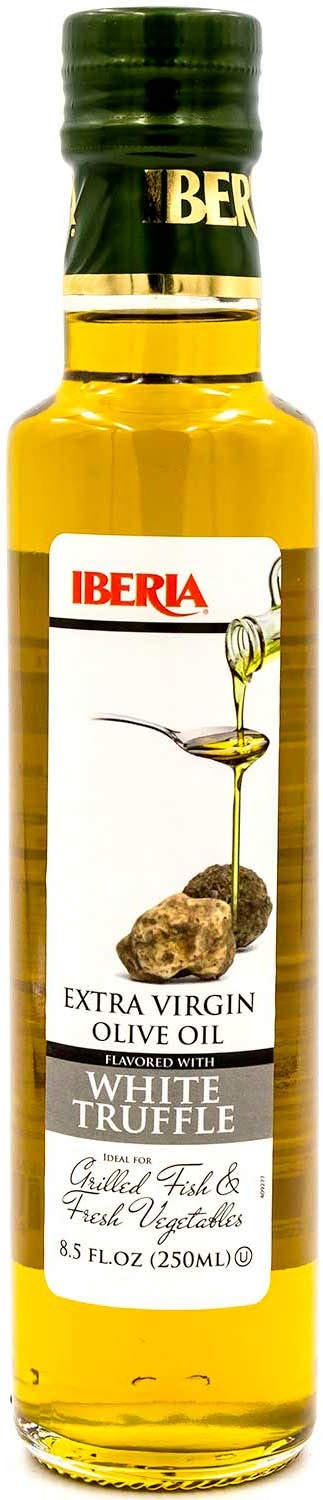
Item Name: Iberia Extra Virgin Olive Oil Flavored with White Truffle, 8.5 Ounce
Bullet Point 1: Iberia Extra Virgin Olive Oil Flavored w/ White Truffle
Bullet Point 2: Iberia Extra Virgin Olive Oil Flavored w/ White Truffle
Bullet Point 3: Iberia Extra Virgin Olive Oil Flavored w/ White Truffle
Value: 8.5
Unit: Ounce

Price: 9.98